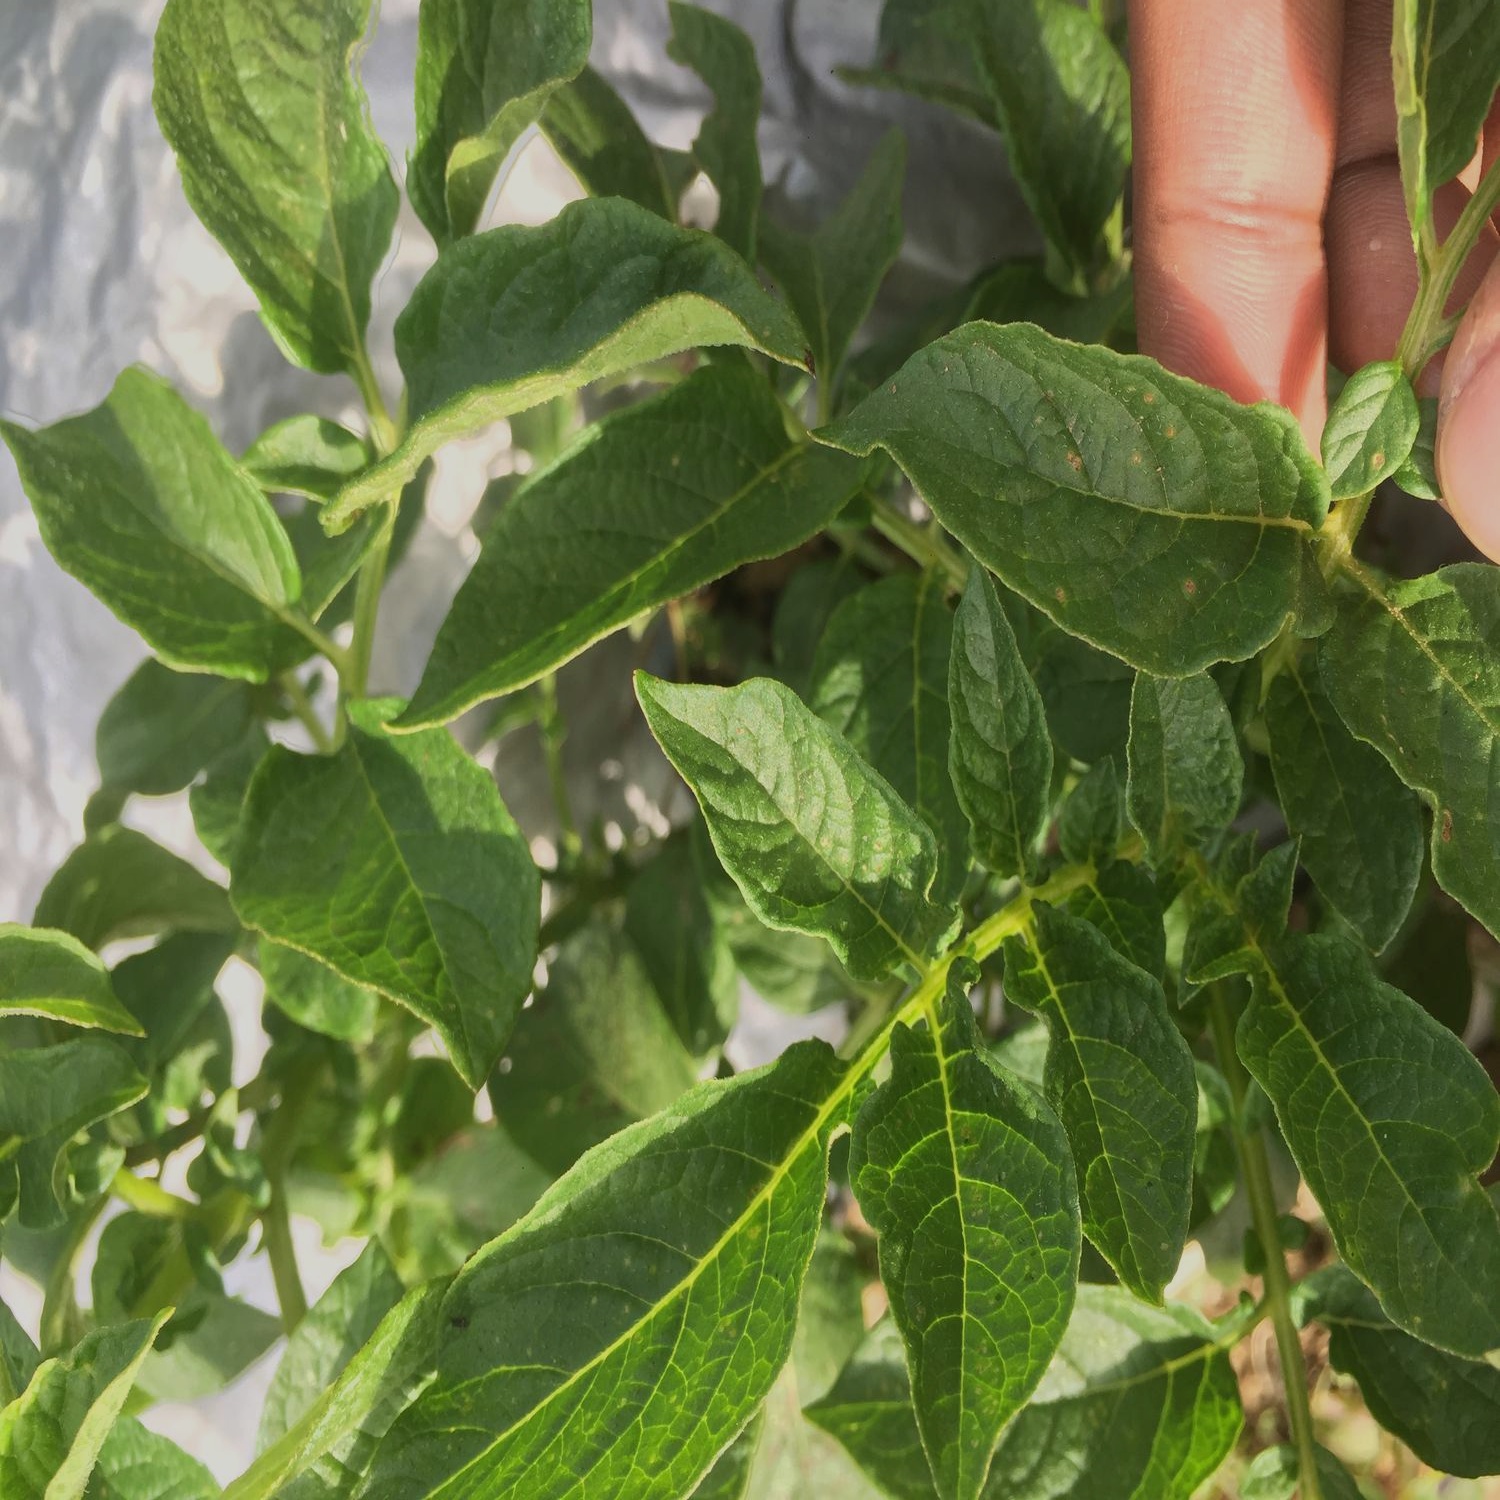
Etiqueta: Virus